Chris Bedia

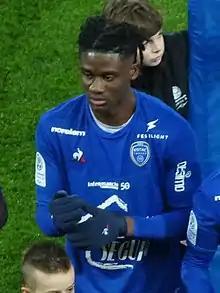
Bedia with Troyes in 2020

Chris Vianney Ryan Bilé Bedia (born 5 March 1996) is an Ivorian professional footballer who plays as a forward for Swiss Super League club Young Boys on loan from German side Union Berlin. He represented the Ivory Coast under-20s in the 2015 Toulon Tournament.